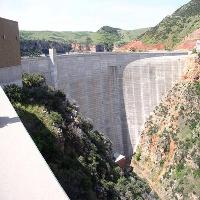
Weather: cloudy or overcast